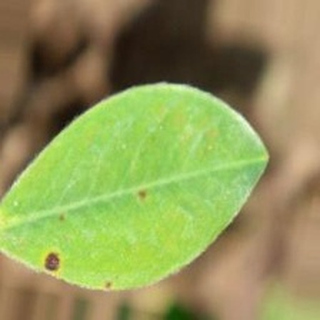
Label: groundnut_early_leaf_spot